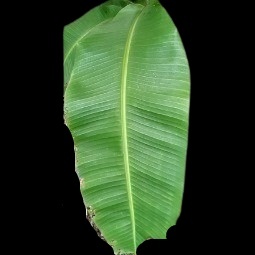
Label: Healthy